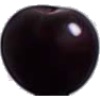
Label: Cherry Wax Black 1